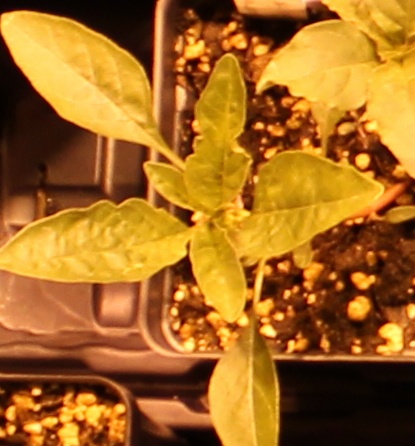
Label: Waterhemp